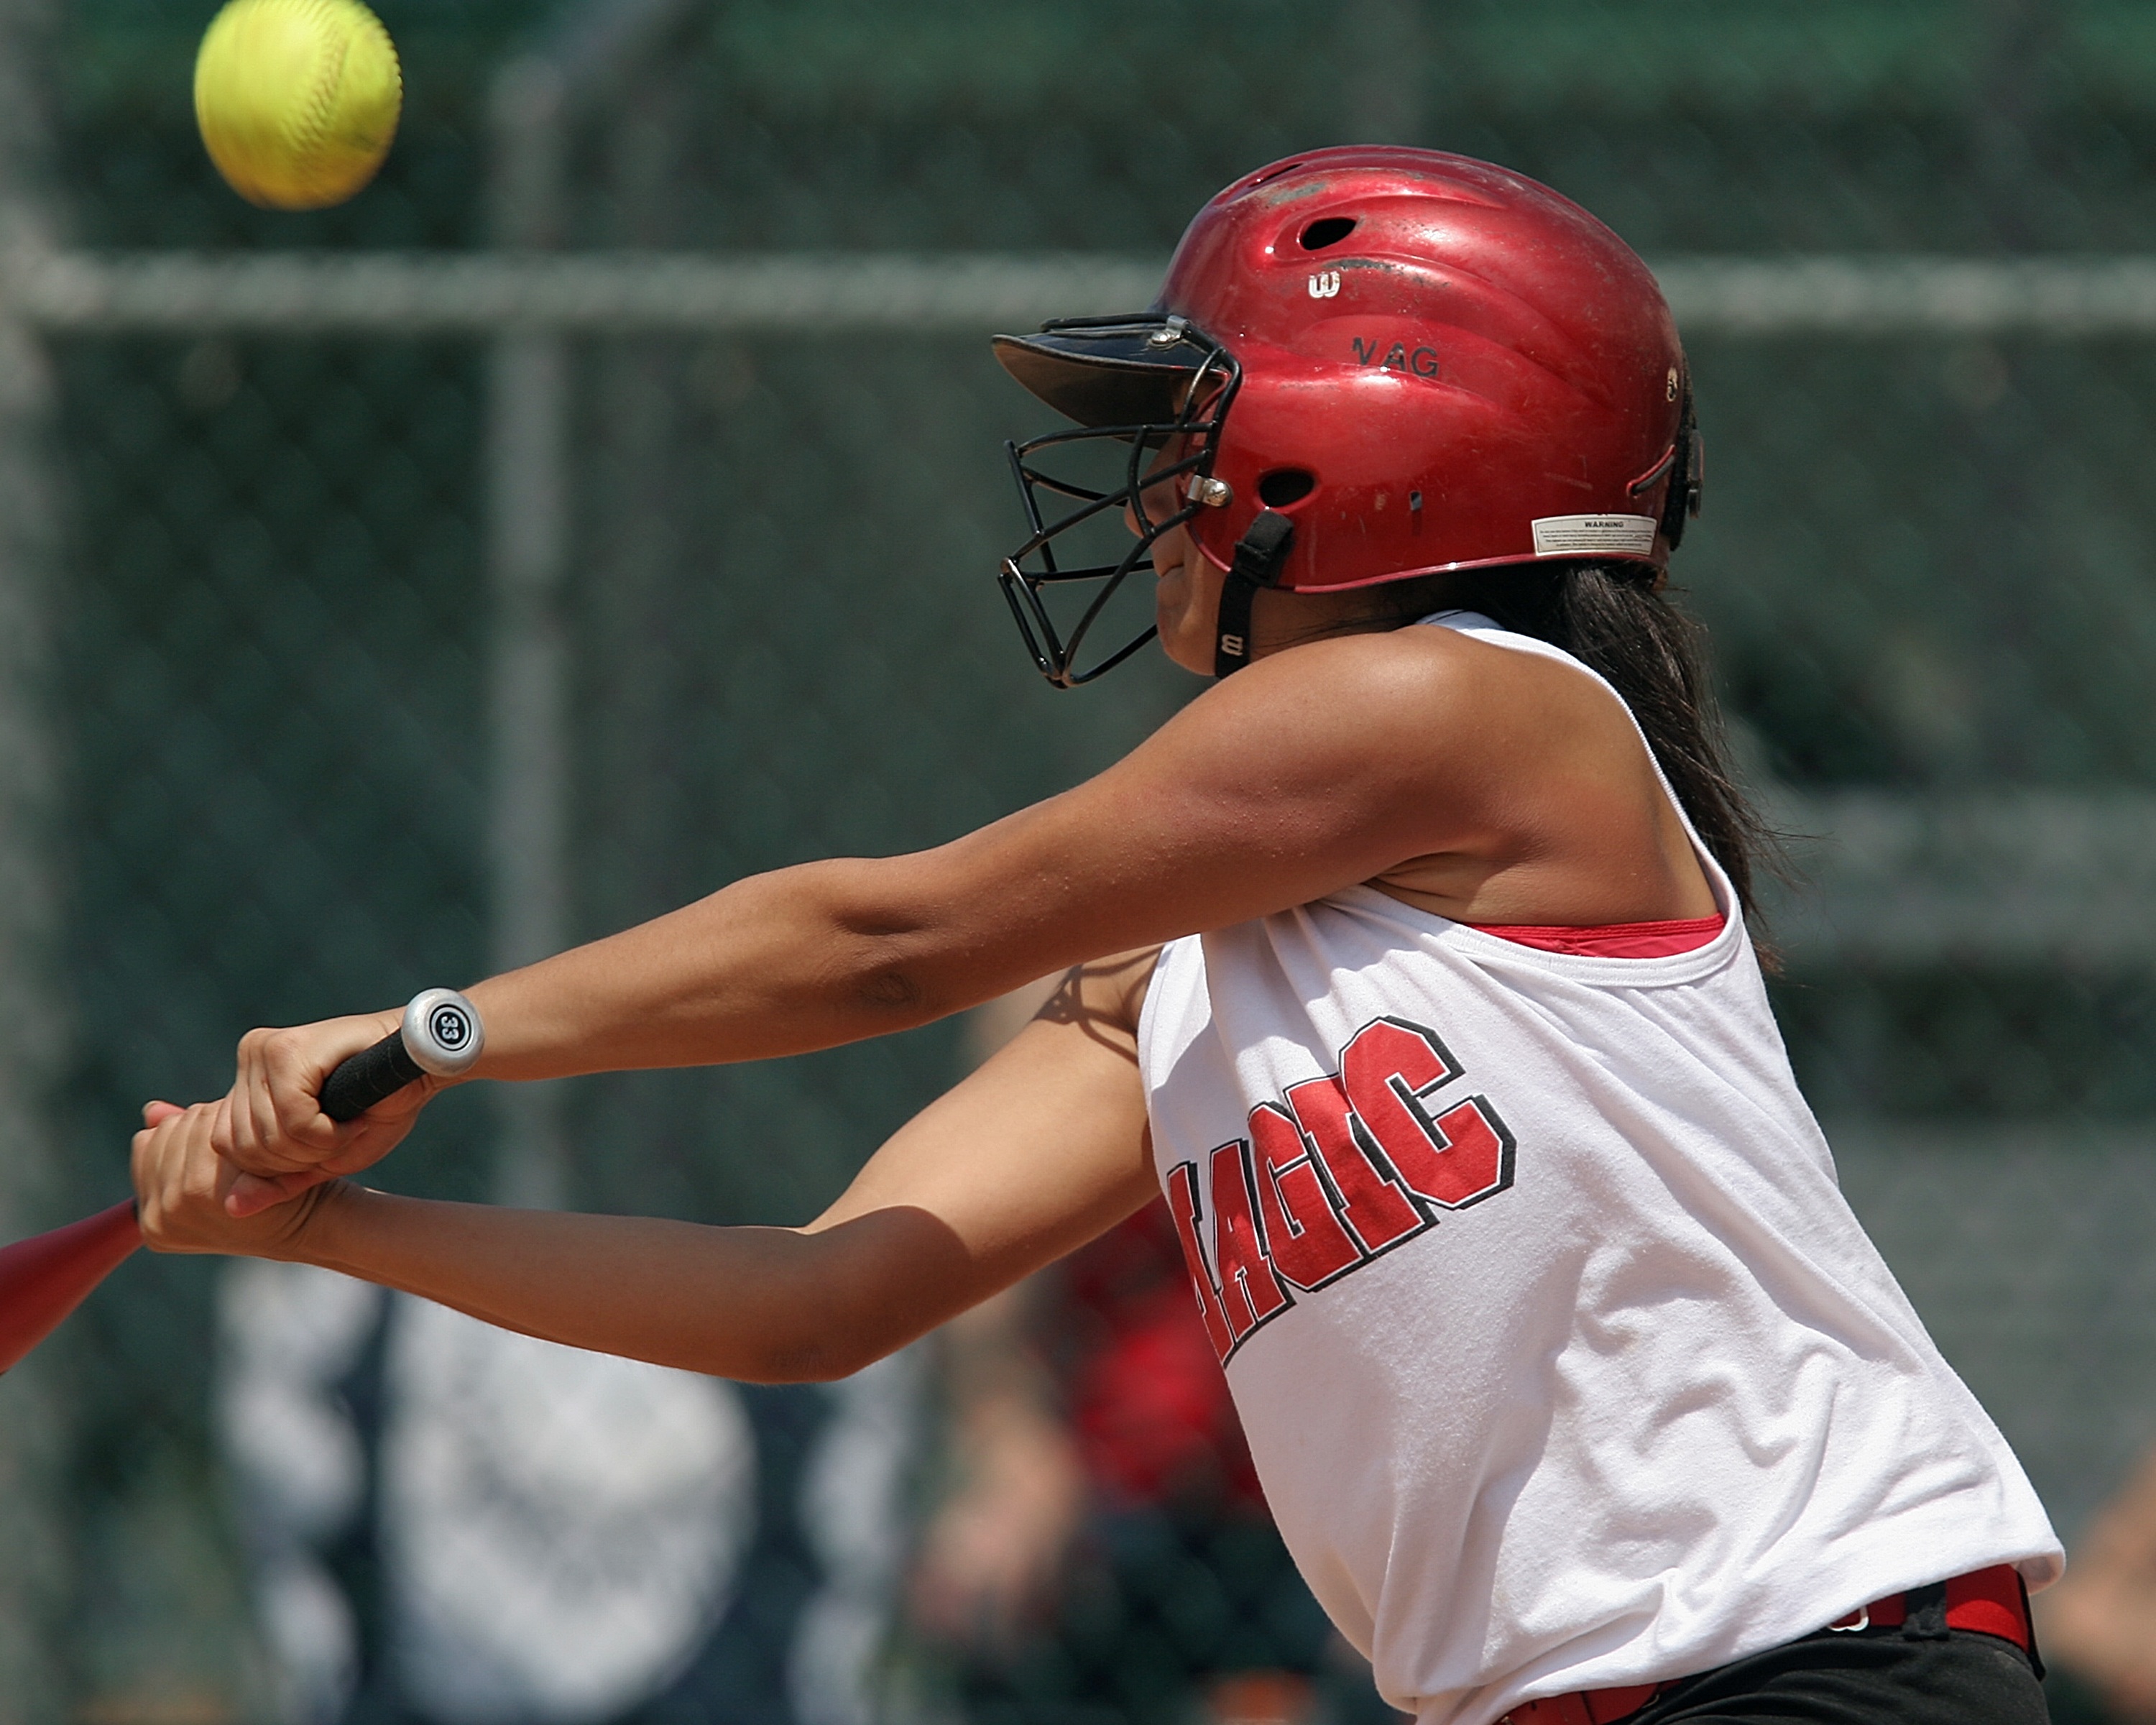
girl, baseball, sport, game, play, home, female, athletic, action, plate, swing, player, teenager, batter, competition, sports, helmet, swinging, ball, uniform, championship, bat, teen, athlete, baseball player, hit, football player, hitting, batting, softball, infield, ball game, hitter, team sport, tennis player, college baseball, bat and ball games, baseball positions